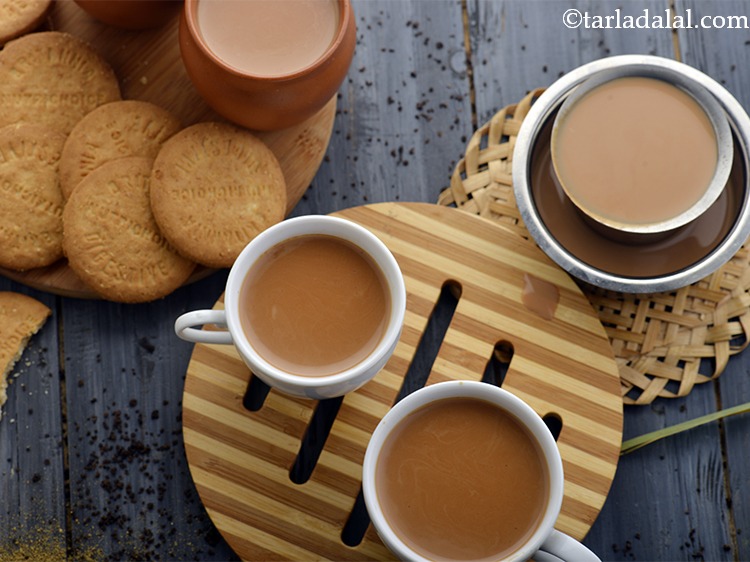
Dish: chai